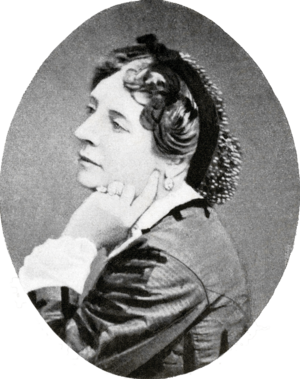
Eugène Déjazet né le 11 février 1819 à Lyon et mort le 19 février 1880 à Paris 19ᵉ, est un compositeur français et un directeur de théâtre français. Il est le fils de l'actrice Virginie Déjazet qui donna son nom au théâtre Déjazet à Paris.